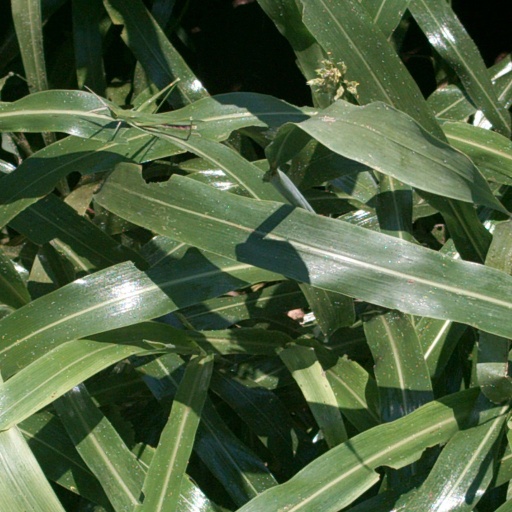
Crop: sorghum